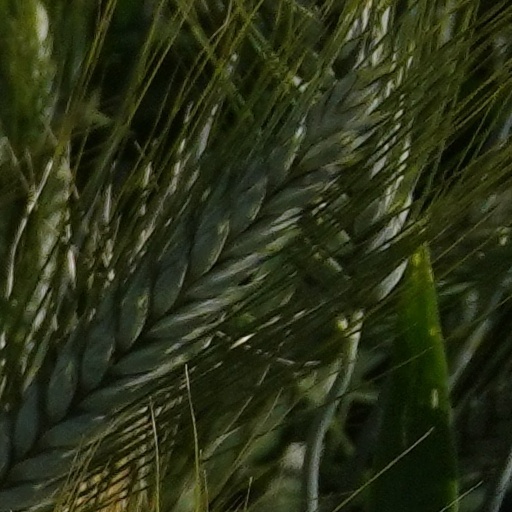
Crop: wheat